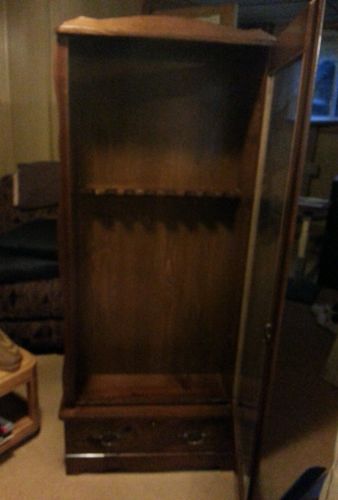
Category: cabinet